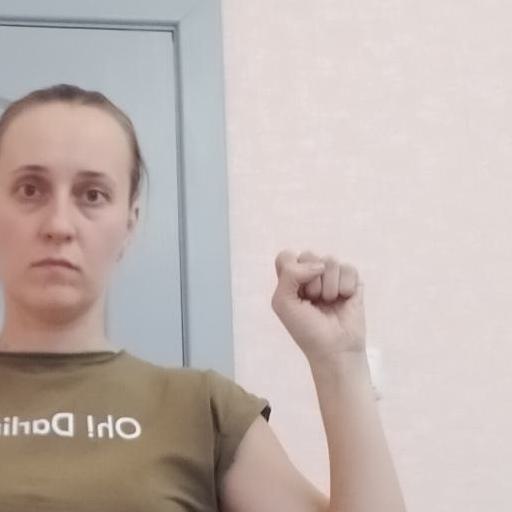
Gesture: fist